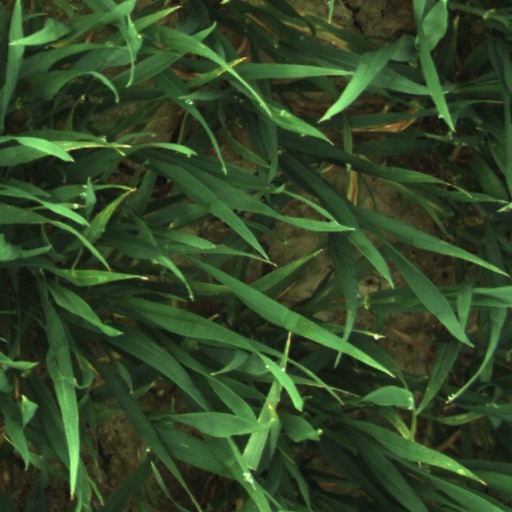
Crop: wheat